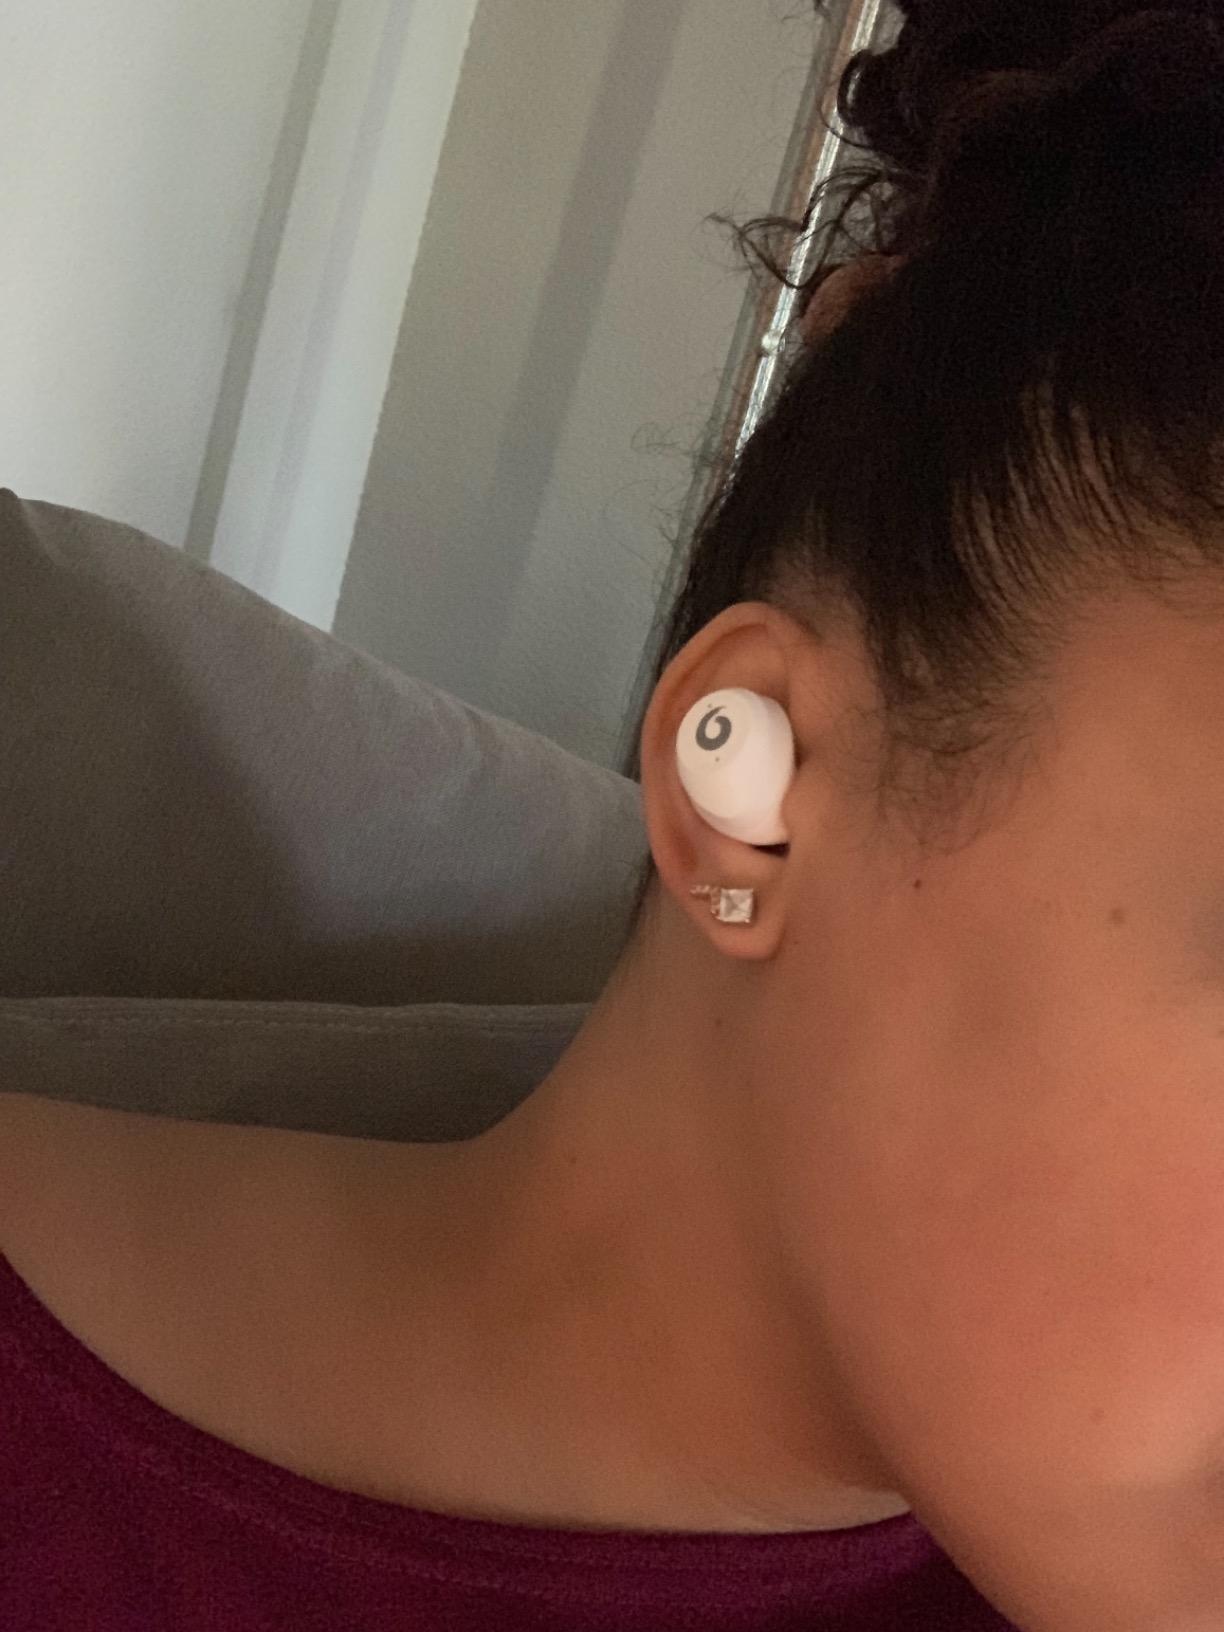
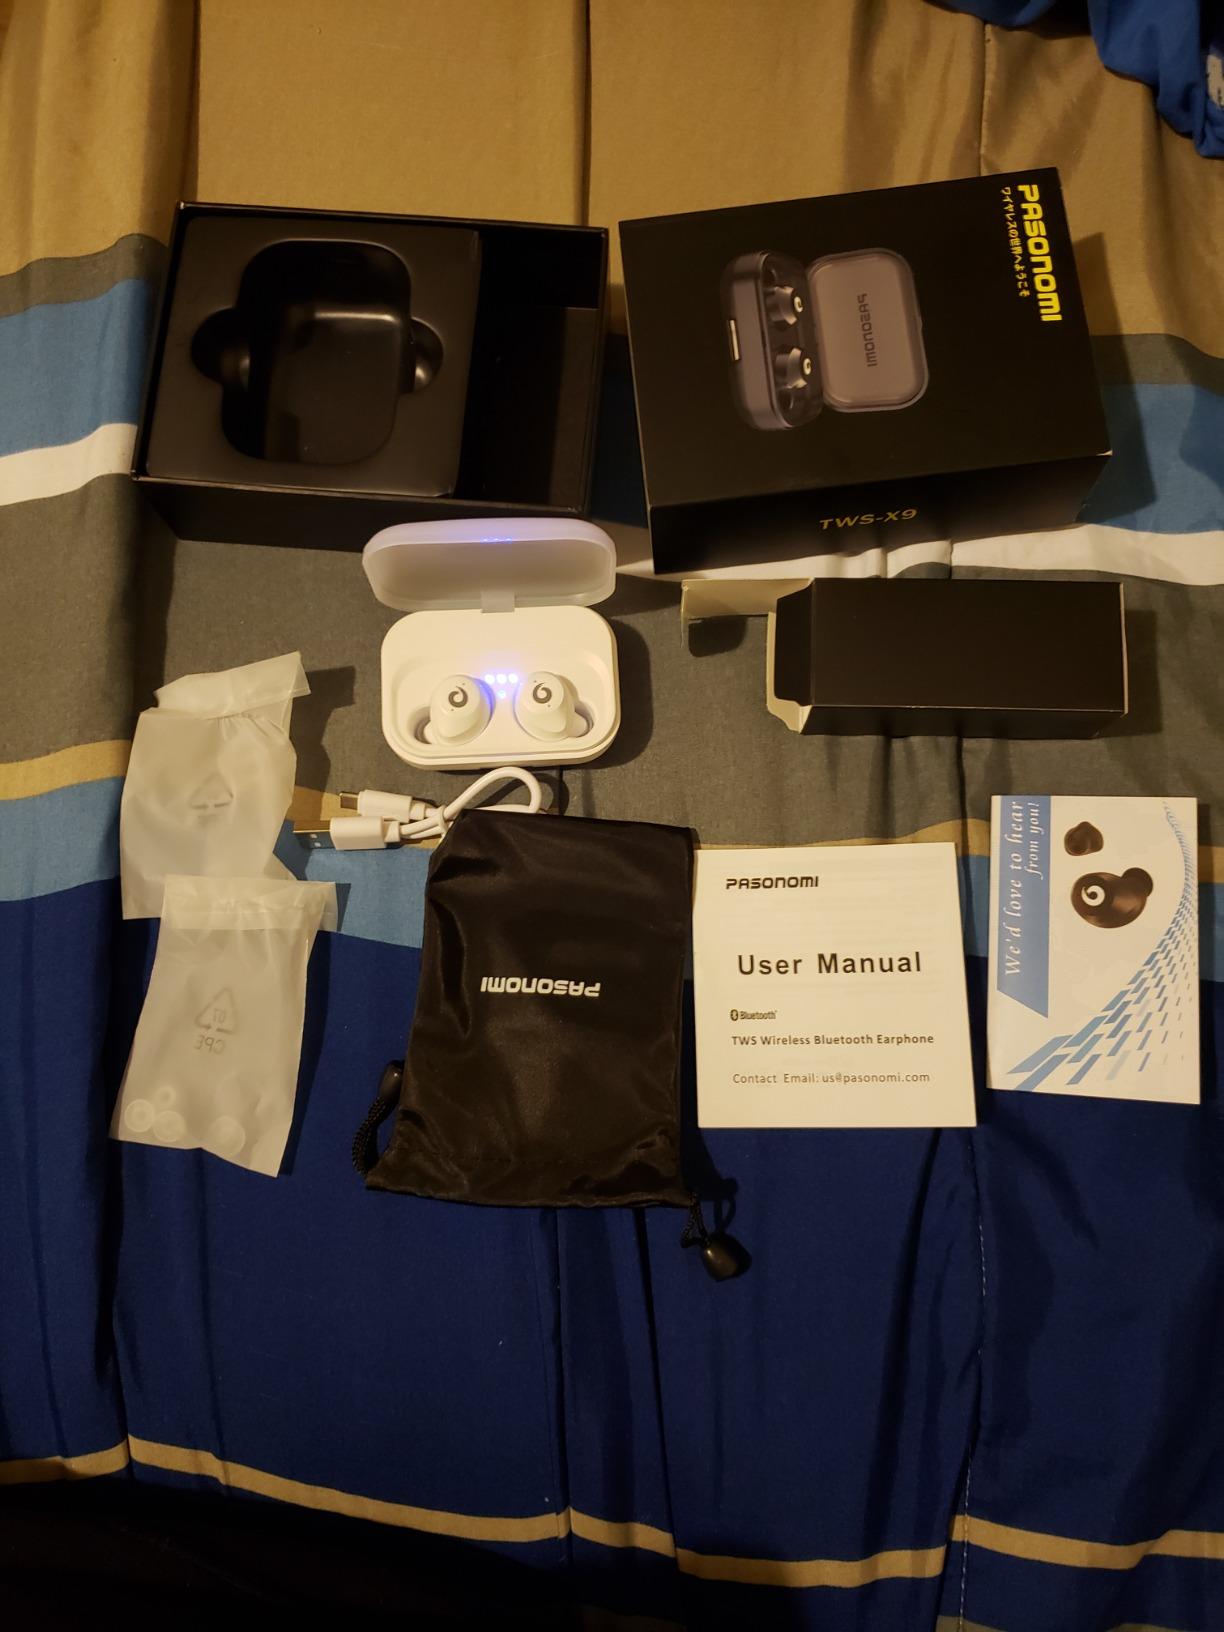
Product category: earbuds
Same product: yes